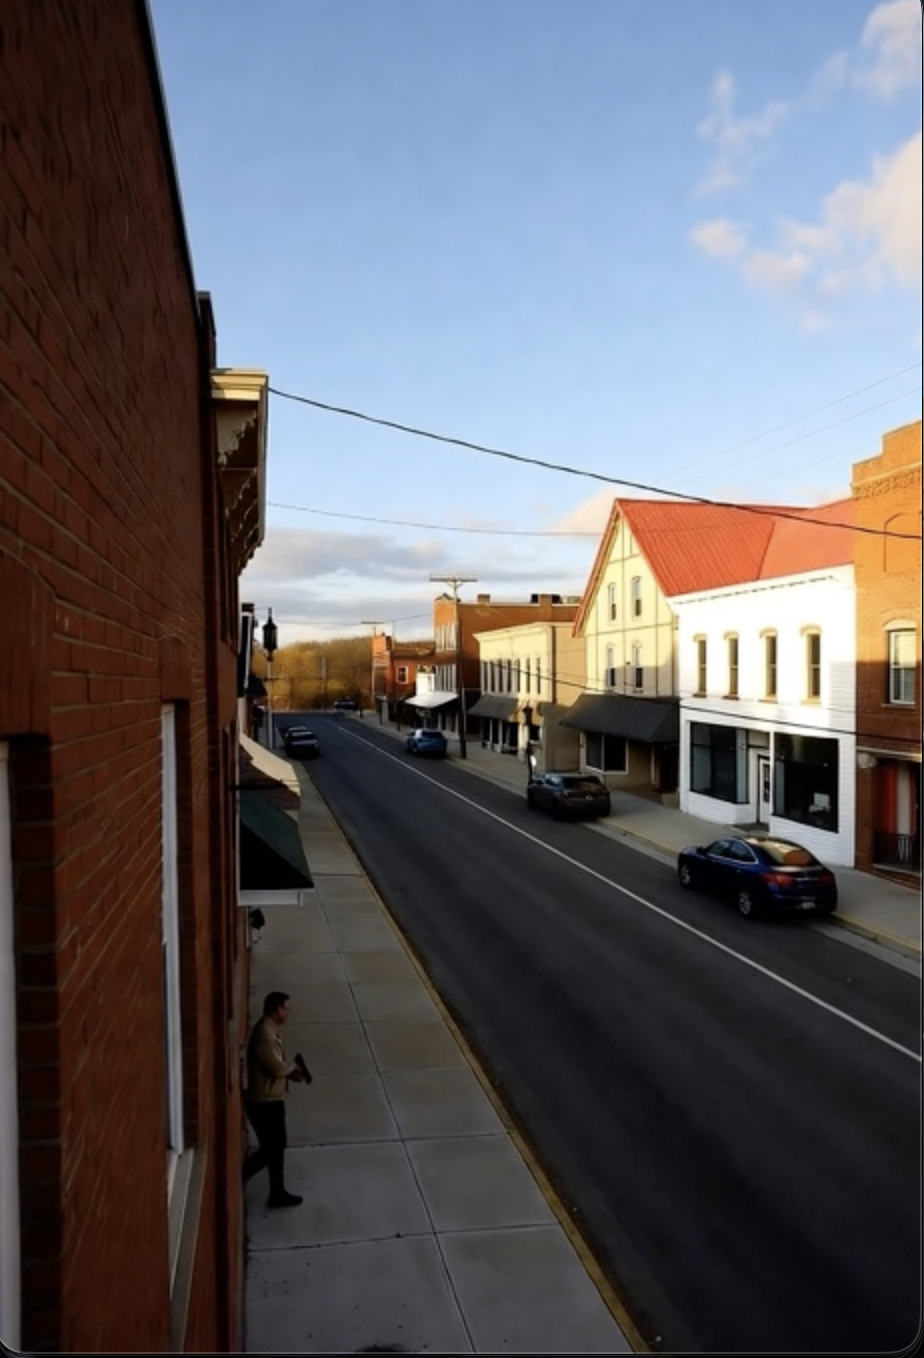
Object: person

Object: weapon